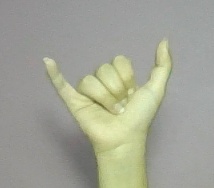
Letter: ya